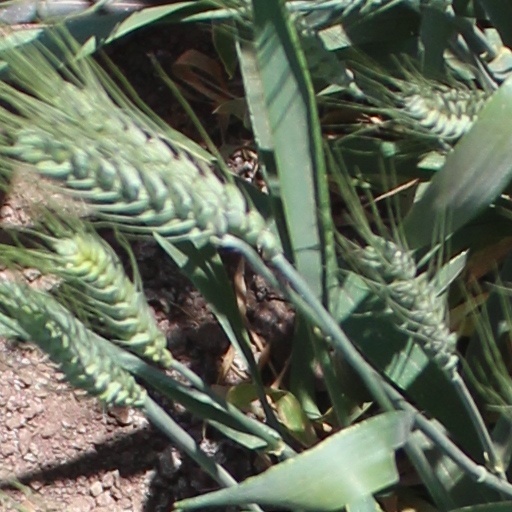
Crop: wheat